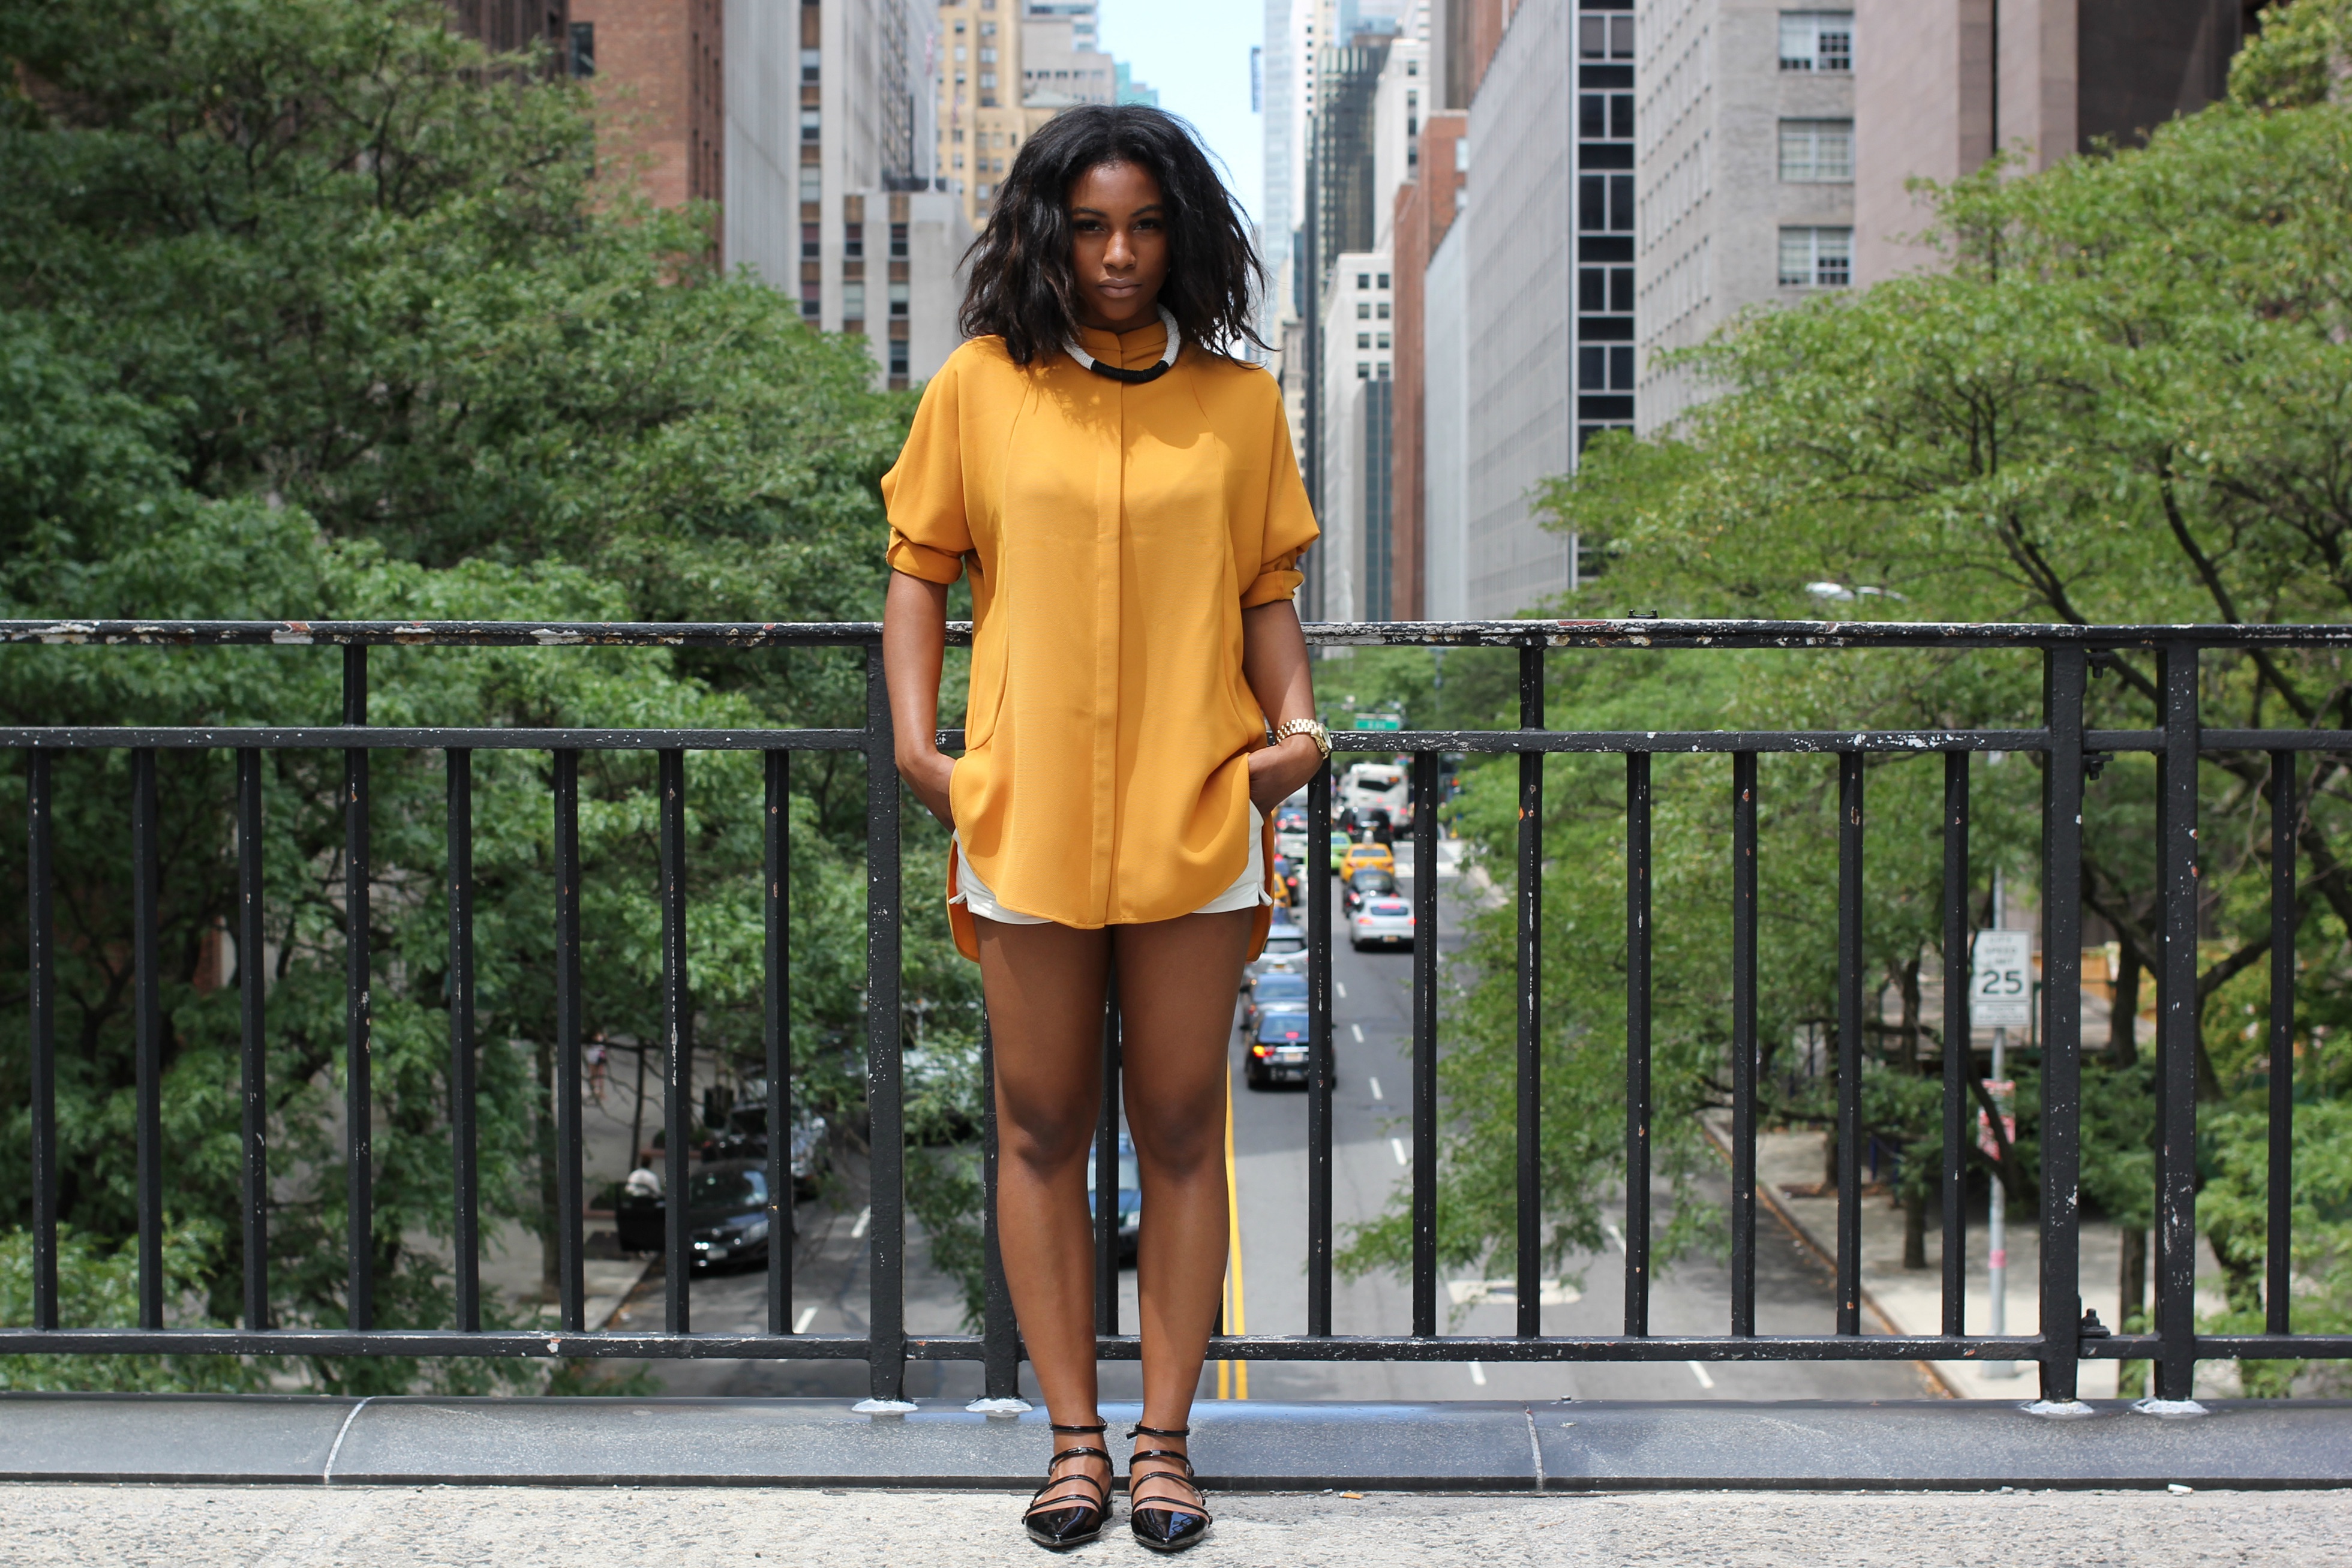
girl, woman, bridge, building, leg, model, spring, fashion, clothing, outerwear, stand, dress, footwear